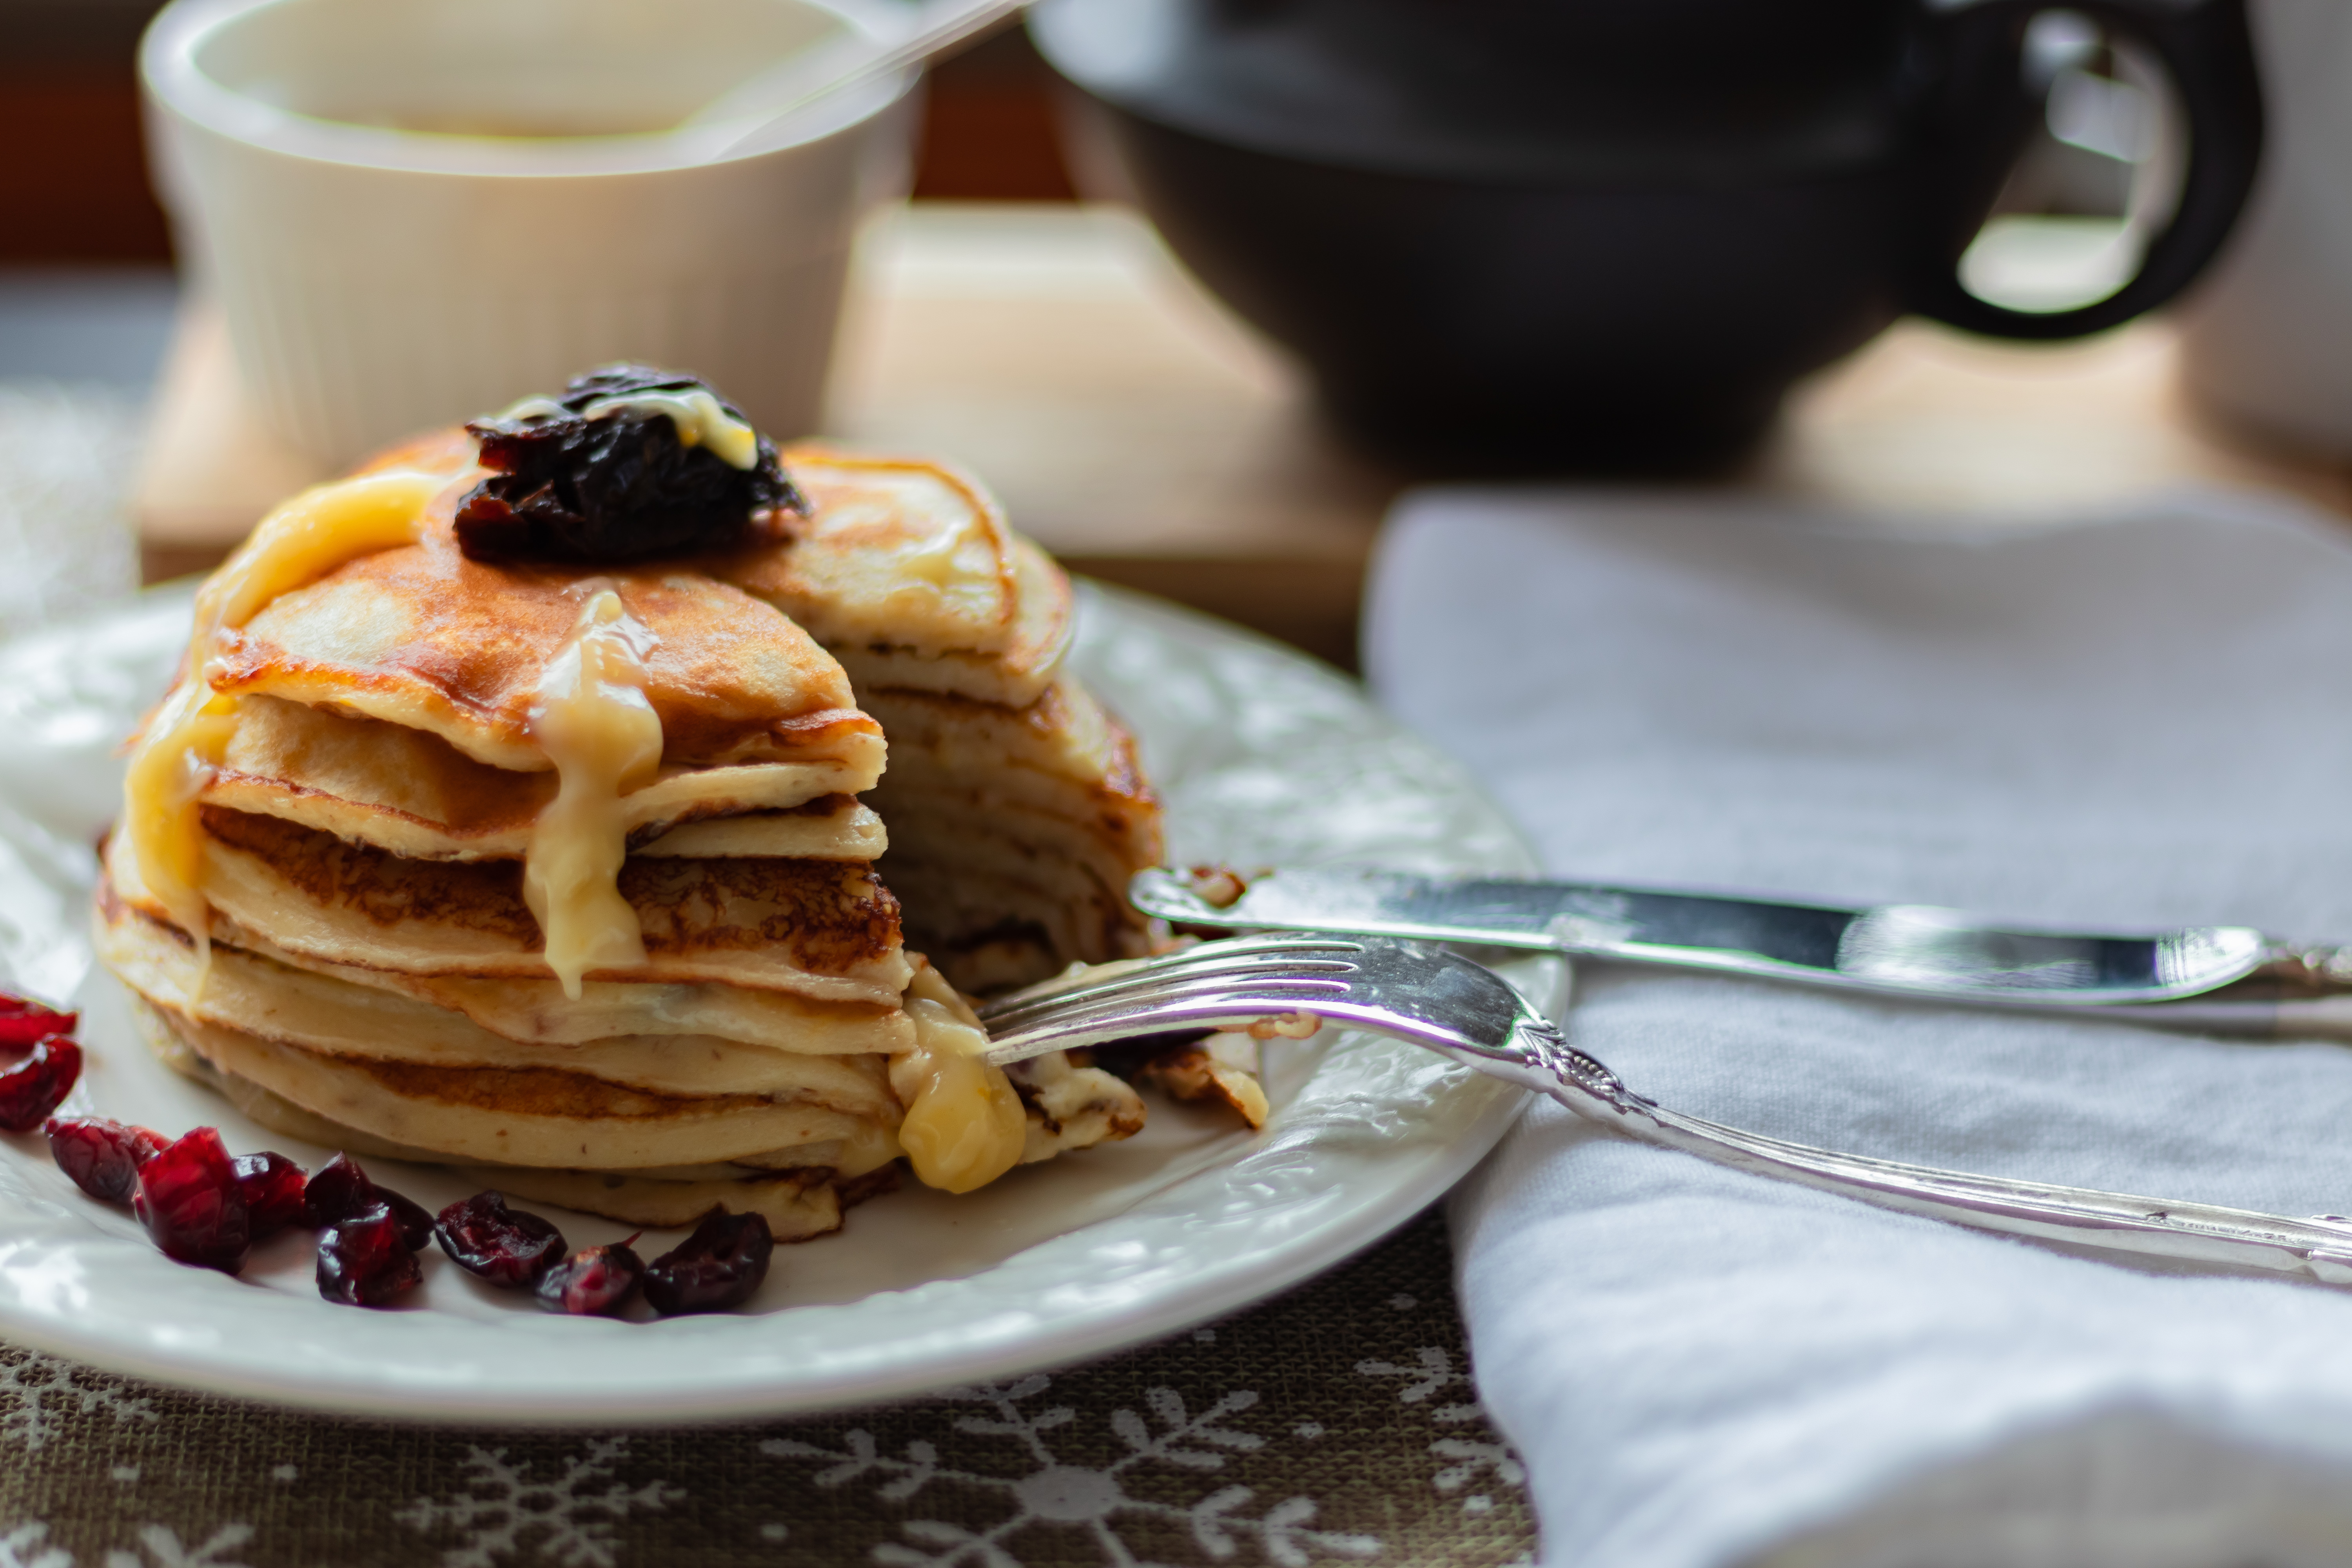
dish, food, pancake, breakfast, cuisine, ingredient, meal, dessert, baked goods, brunch, produce, pannekoek, recipe, berry, finger food, scone, pastry, russian food, blueberry